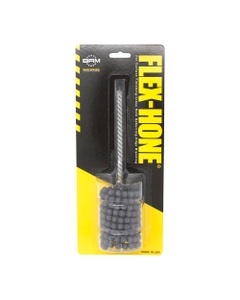
1 3/4″ Bore Diameter × 3″ Hone Length × 8″ Overall Length, 320 Grit, Boron Carbide - Standard Duty Flex-Hone
Brand: Brush Research
Item #: MJ73BC134320BC Brand: Brush Research Model #: BC134320BC Product Specifications Type Standard Duty Flex-Hone Hone Length 3″ Abrasive Material Boron Carbide Overall Length 8″ Grit 320 Specification Tough Ferrous Materials Bore Diameter 1 3/4″
Category: Hardware > Tools > Sharpeners